Slovak Republic (1939–1945)

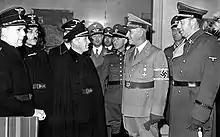
Commander of Hlinka Guard Interior Minister Alexander Mach and German Interior Minister Wilhelm Frick visit in Nazi Germany

Following the outbreak of the Second World War, the British and French consulates in Slovakia were closed, and the territory was declared under occupation. However, in September 1939, the USSR recognized Slovakia, admitted a Slovak representative, and closed the hitherto operational Czechoslovak legation in Moscow. Official Soviet-Slovak diplomatic relations were maintained until the outbreak of the German-Soviet war in 1941, when Slovakia joined the invasion on Germany's side, and the USSR recognized the Czechoslovak government-in-exile; Britain recognized it one year earlier.